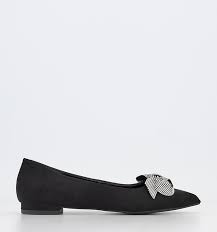
Label: Ballet Flat